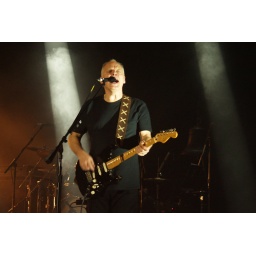
pink floyd in person